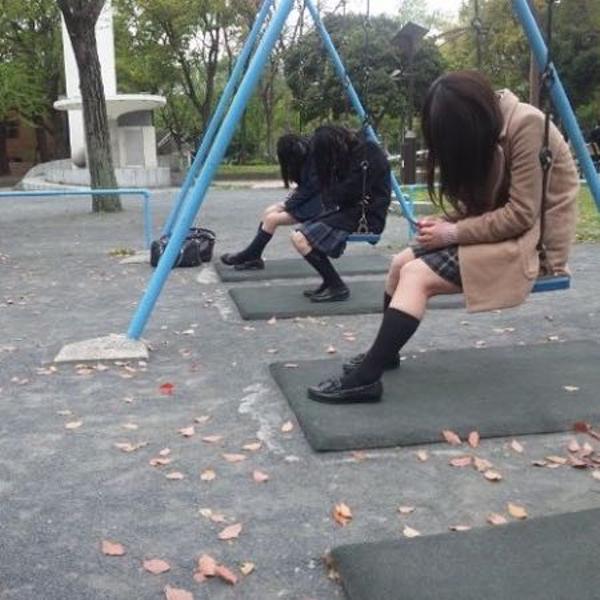
回答: もう留年が確定した